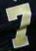
Number: 7